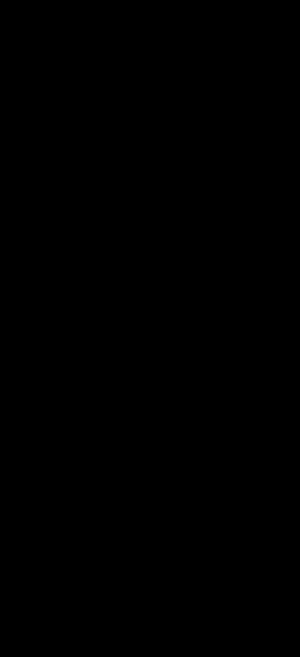
Spintharus flavidus est une espèce d'araignées aranéomorphes de la famille des Theridiidae.